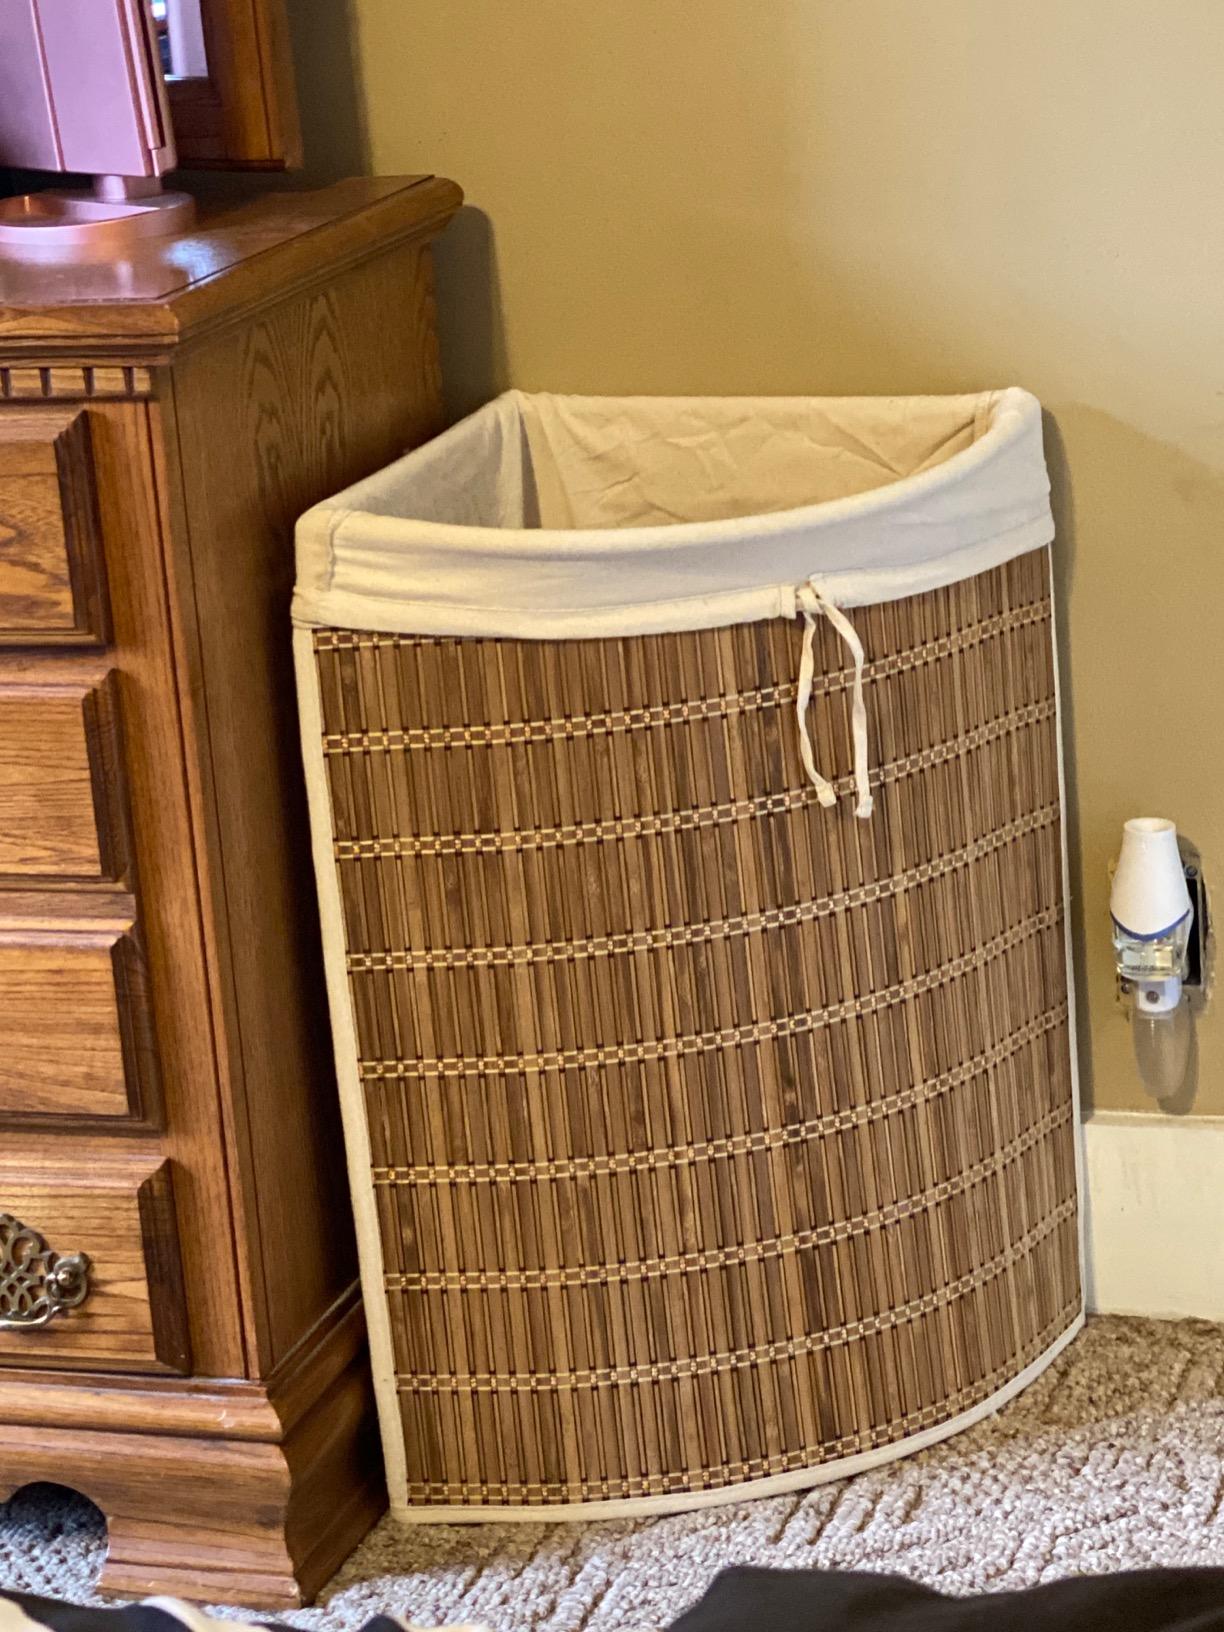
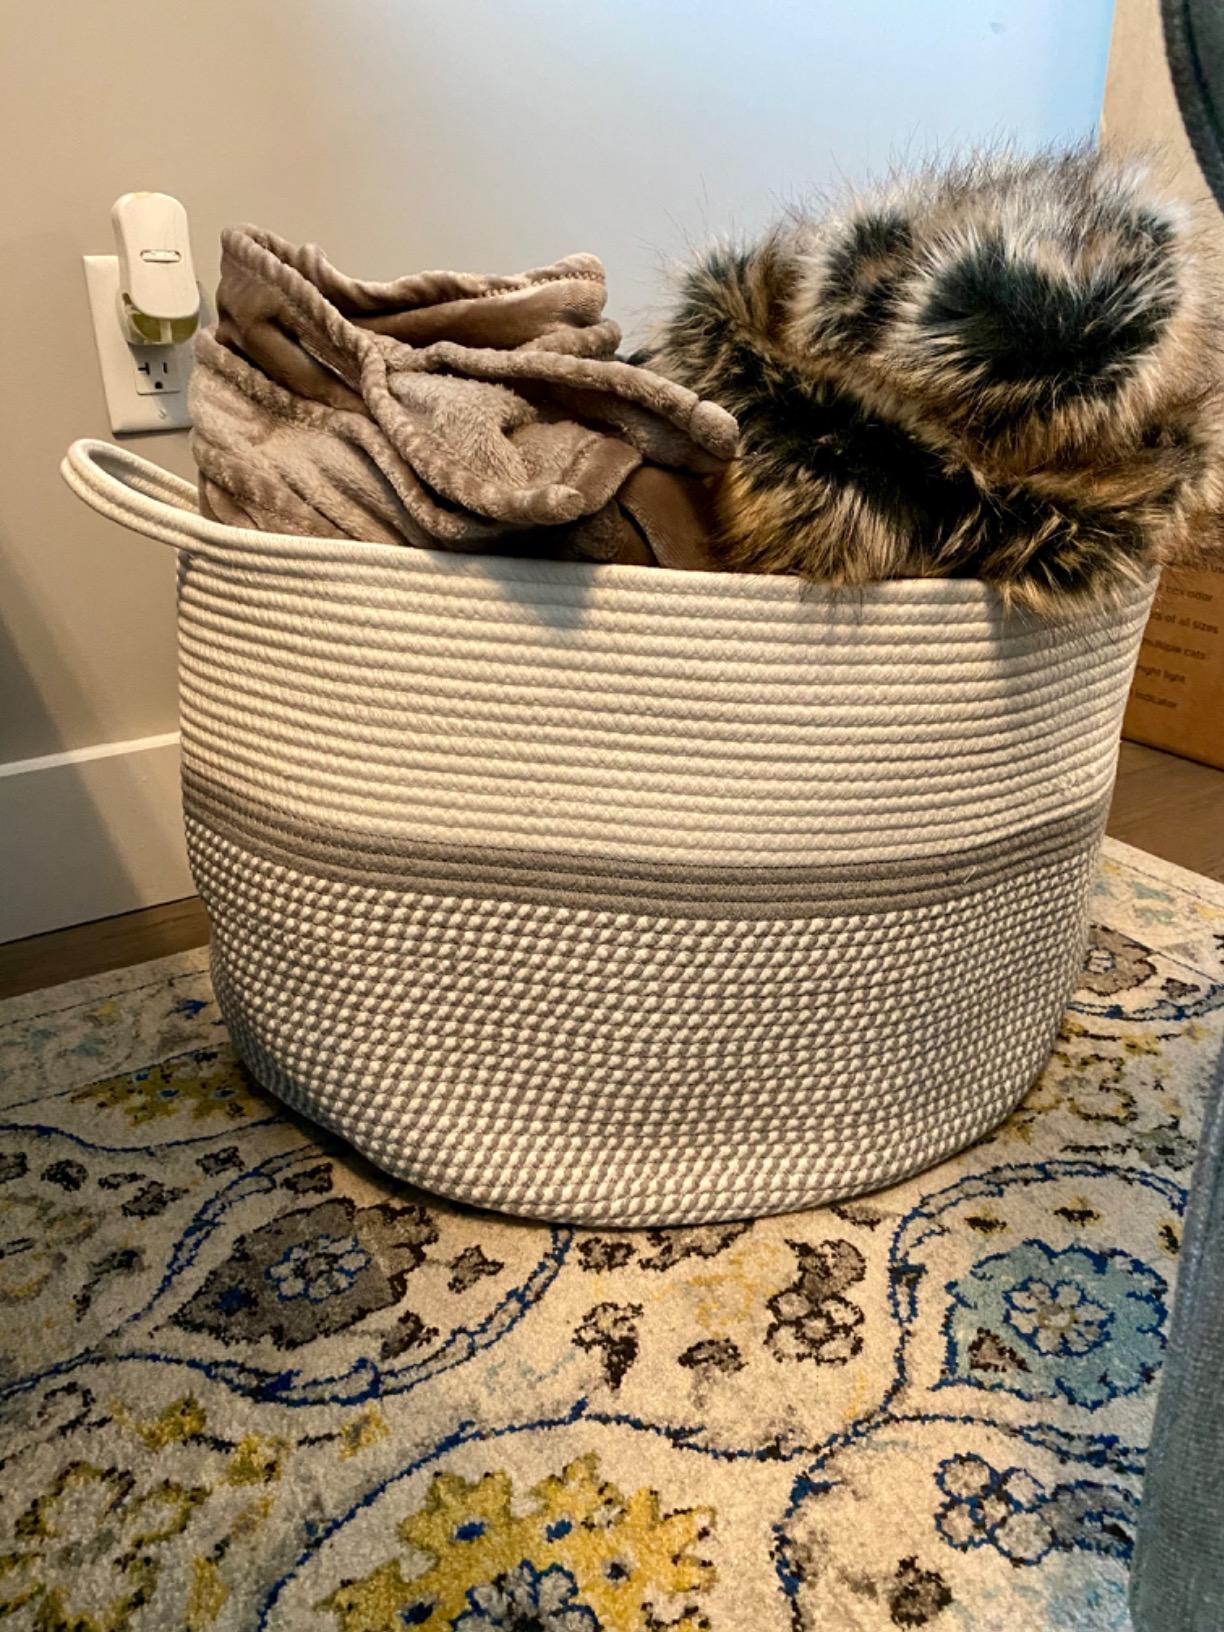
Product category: items_hamper
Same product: no